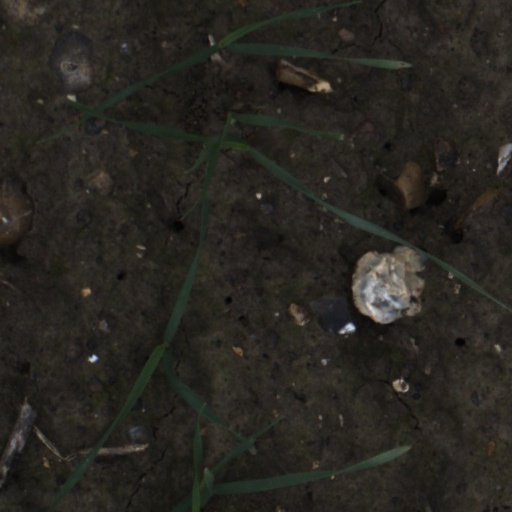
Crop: wheat